Parrish (film)

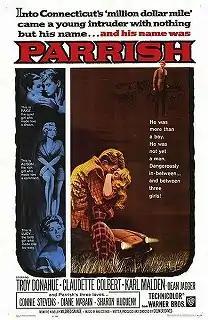
Theatrical release poster

Parrish is a 1961 American drama film made by Warner Bros. It was written, produced and directed by Delmer Daves, based on Mildred Savage's 1958 novel of the same name. The music score was by Max Steiner, the Technicolor cinematography by Harry Stradling Sr., the art direction by Leo K. Kuter and the costume design by Howard Shoup. The film stars Troy Donahue, Claudette Colbert (in her final theatrical film role), Karl Malden, Dean Jagger, Connie Stevens, Diane McBain, Sharon Hugueny, Sylvia Miles, Madeleine Sherwood and Hayden Rorke.